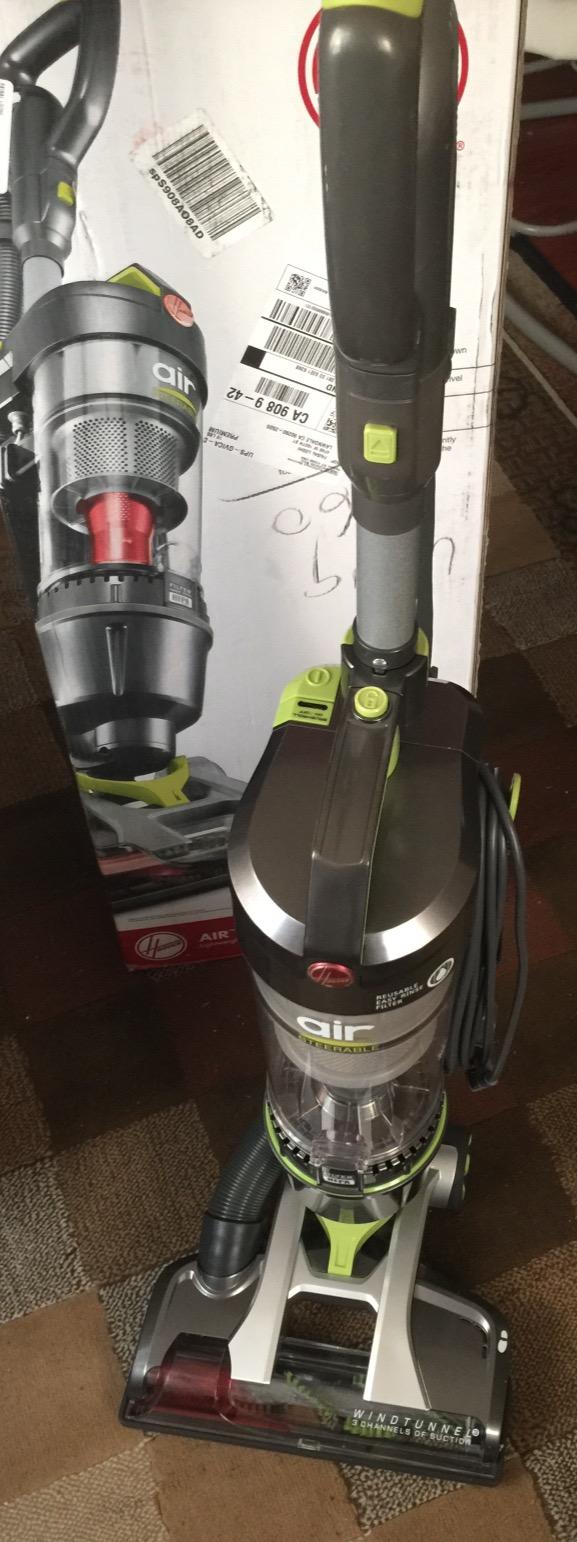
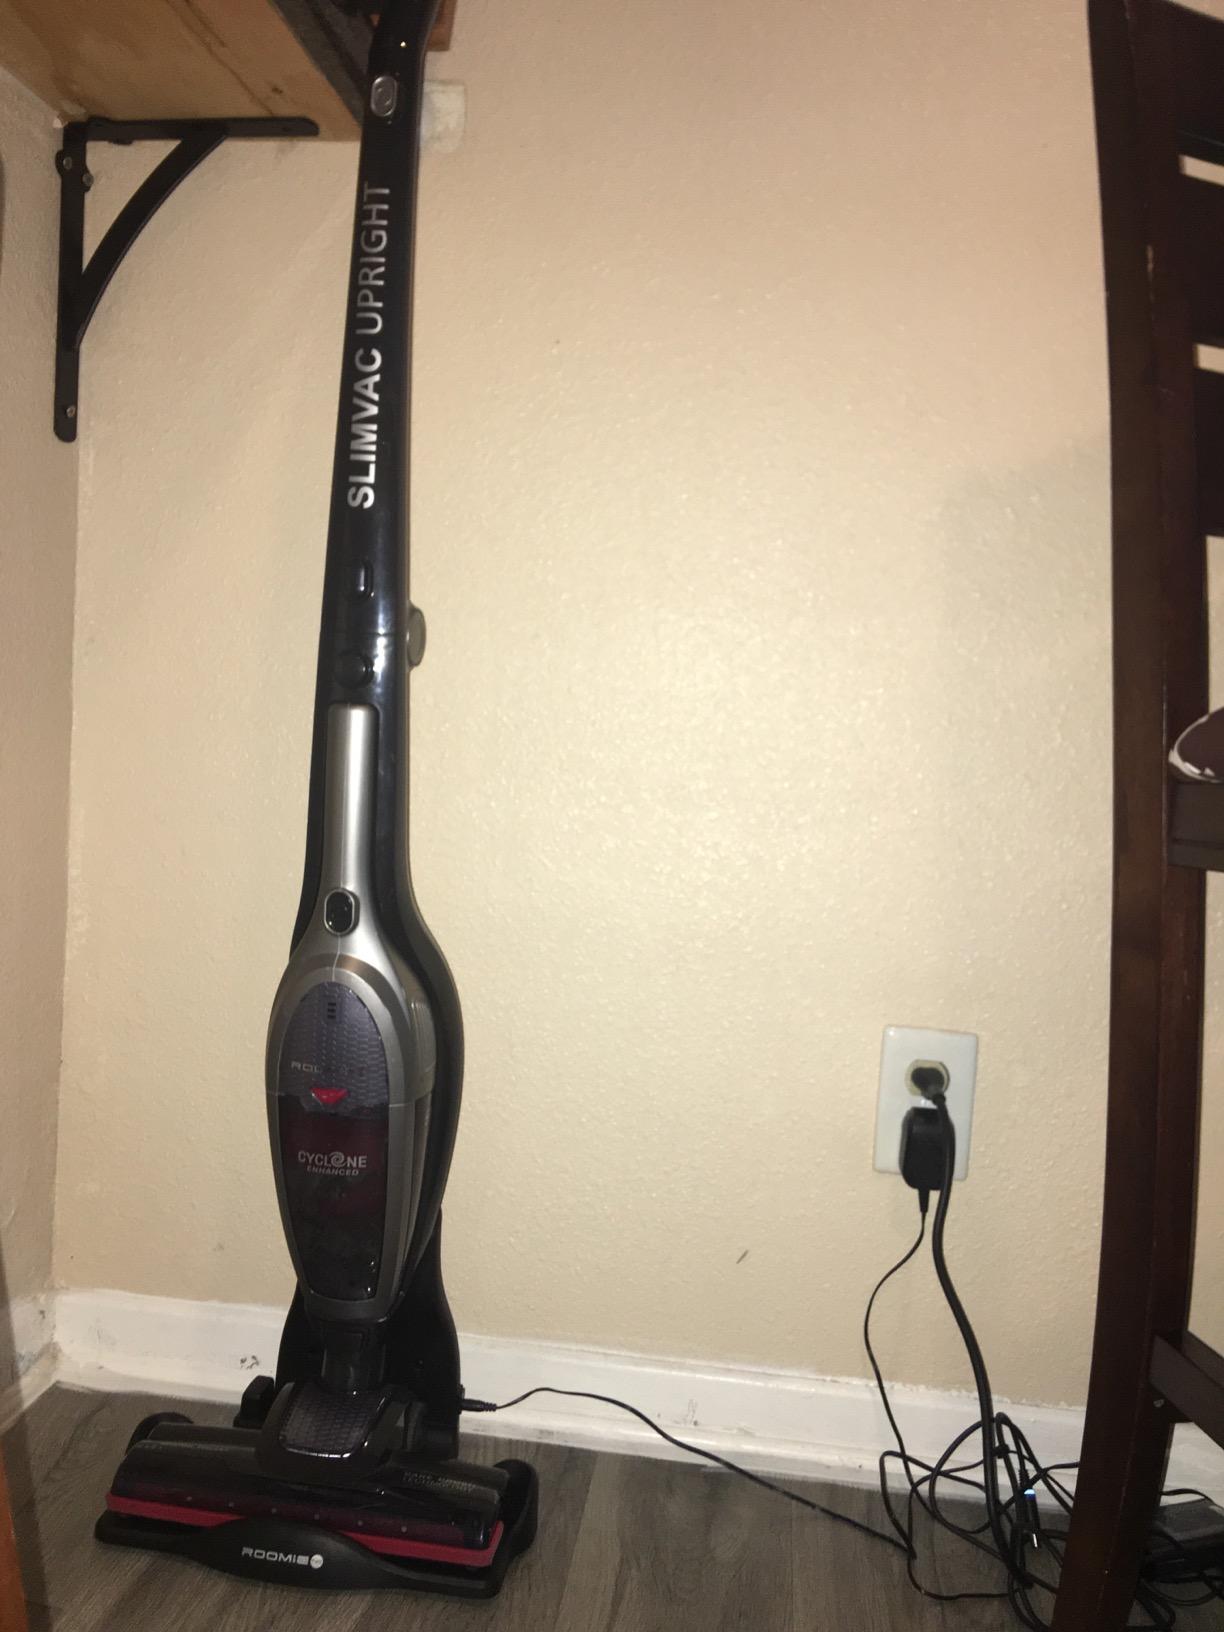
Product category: items_vacuum
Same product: no